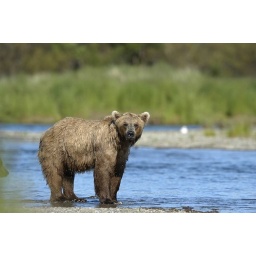
Brown bear standing in Brooks River Alaska08